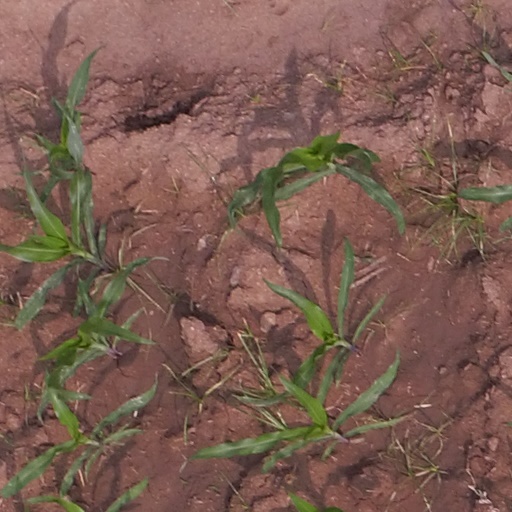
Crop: maize; corn